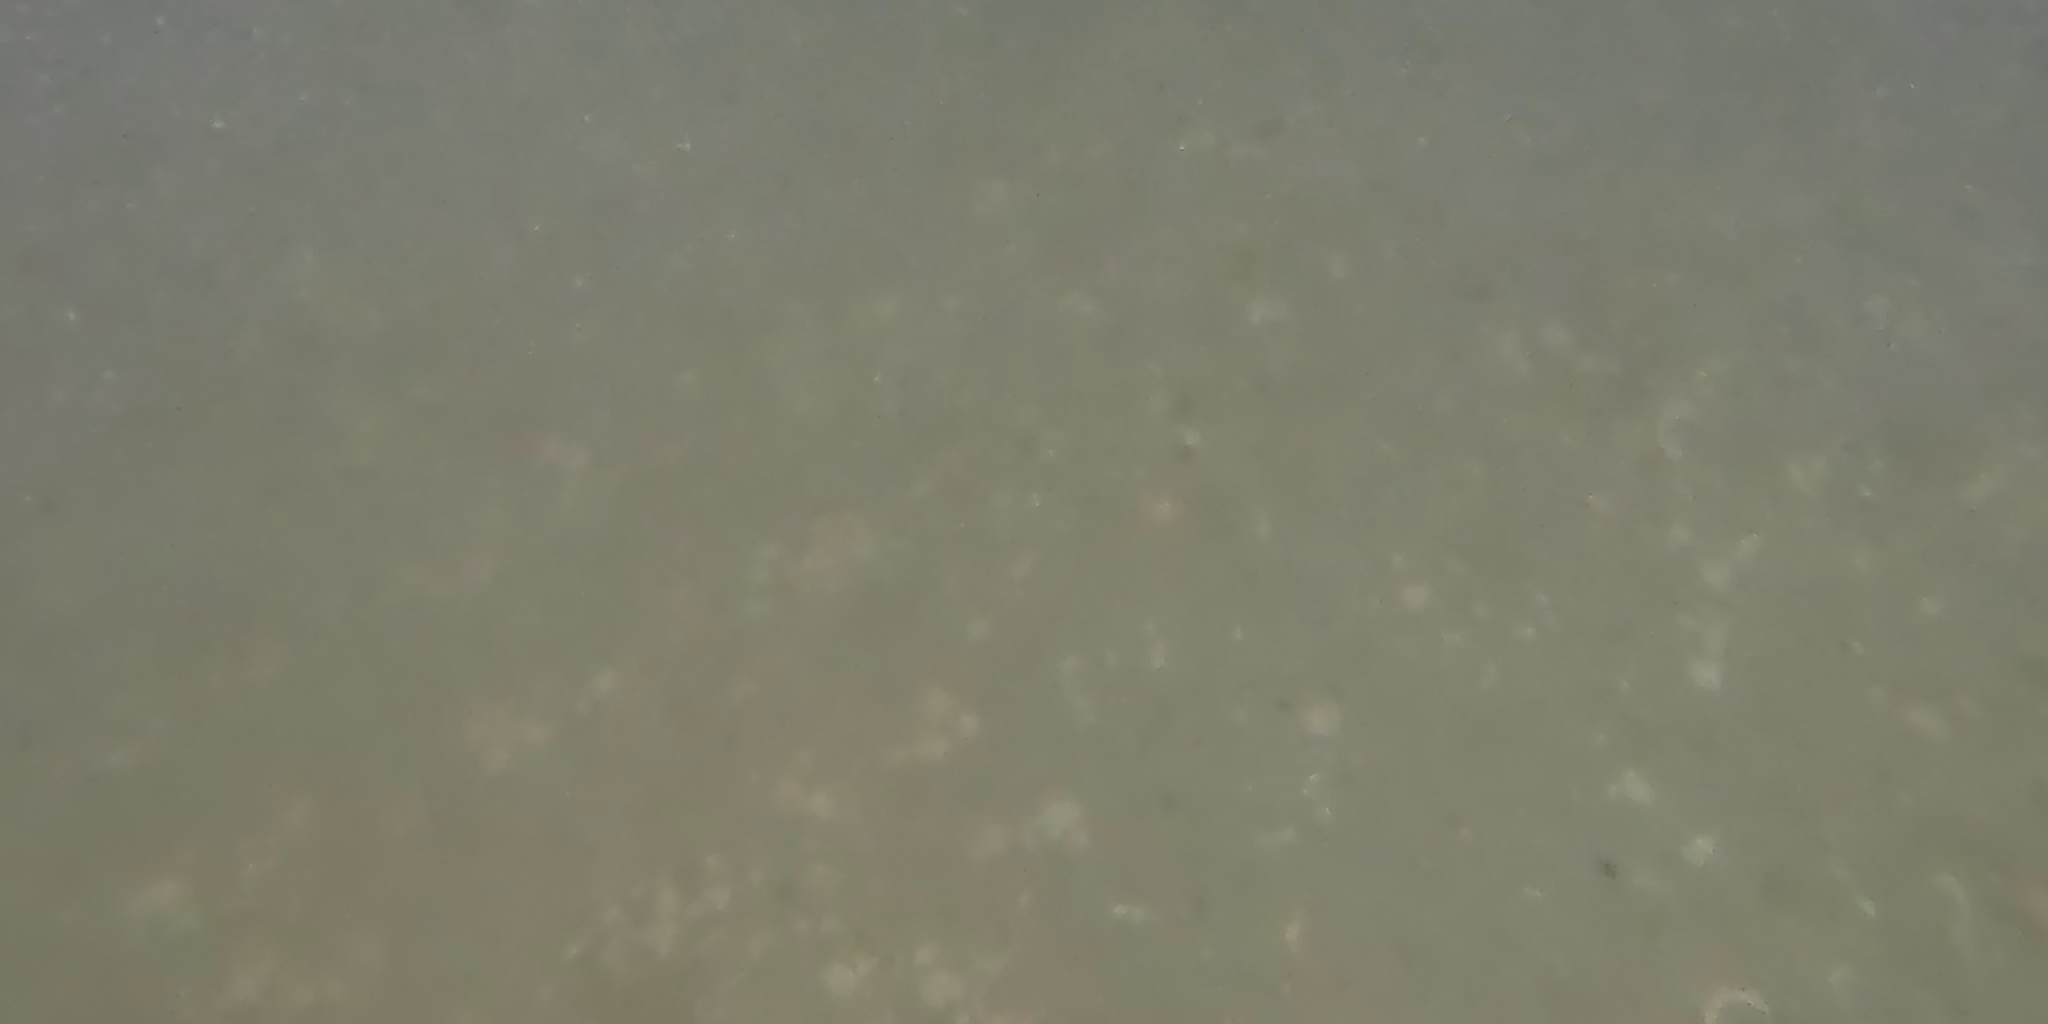
Seabed habitat: stone